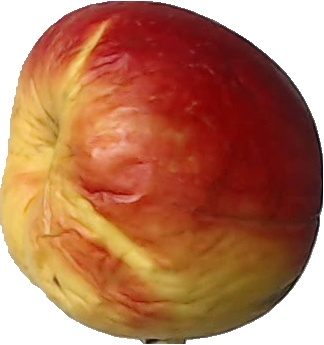
Label: apple_red_yellow_1